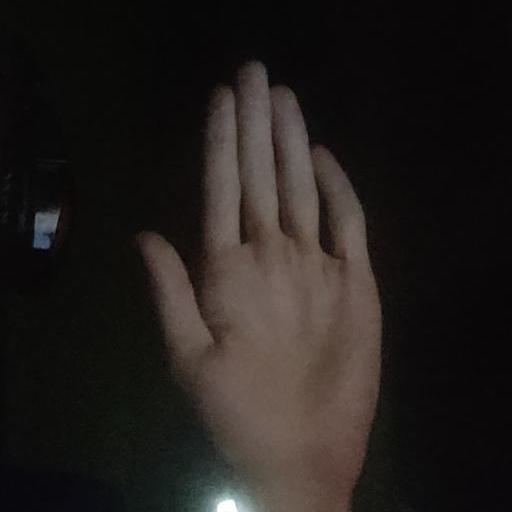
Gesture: stop